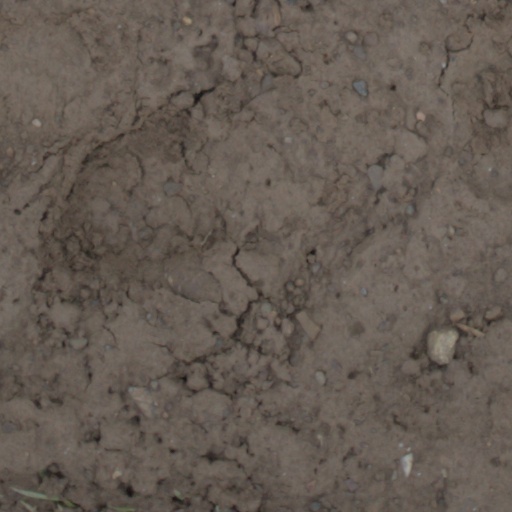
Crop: wheat